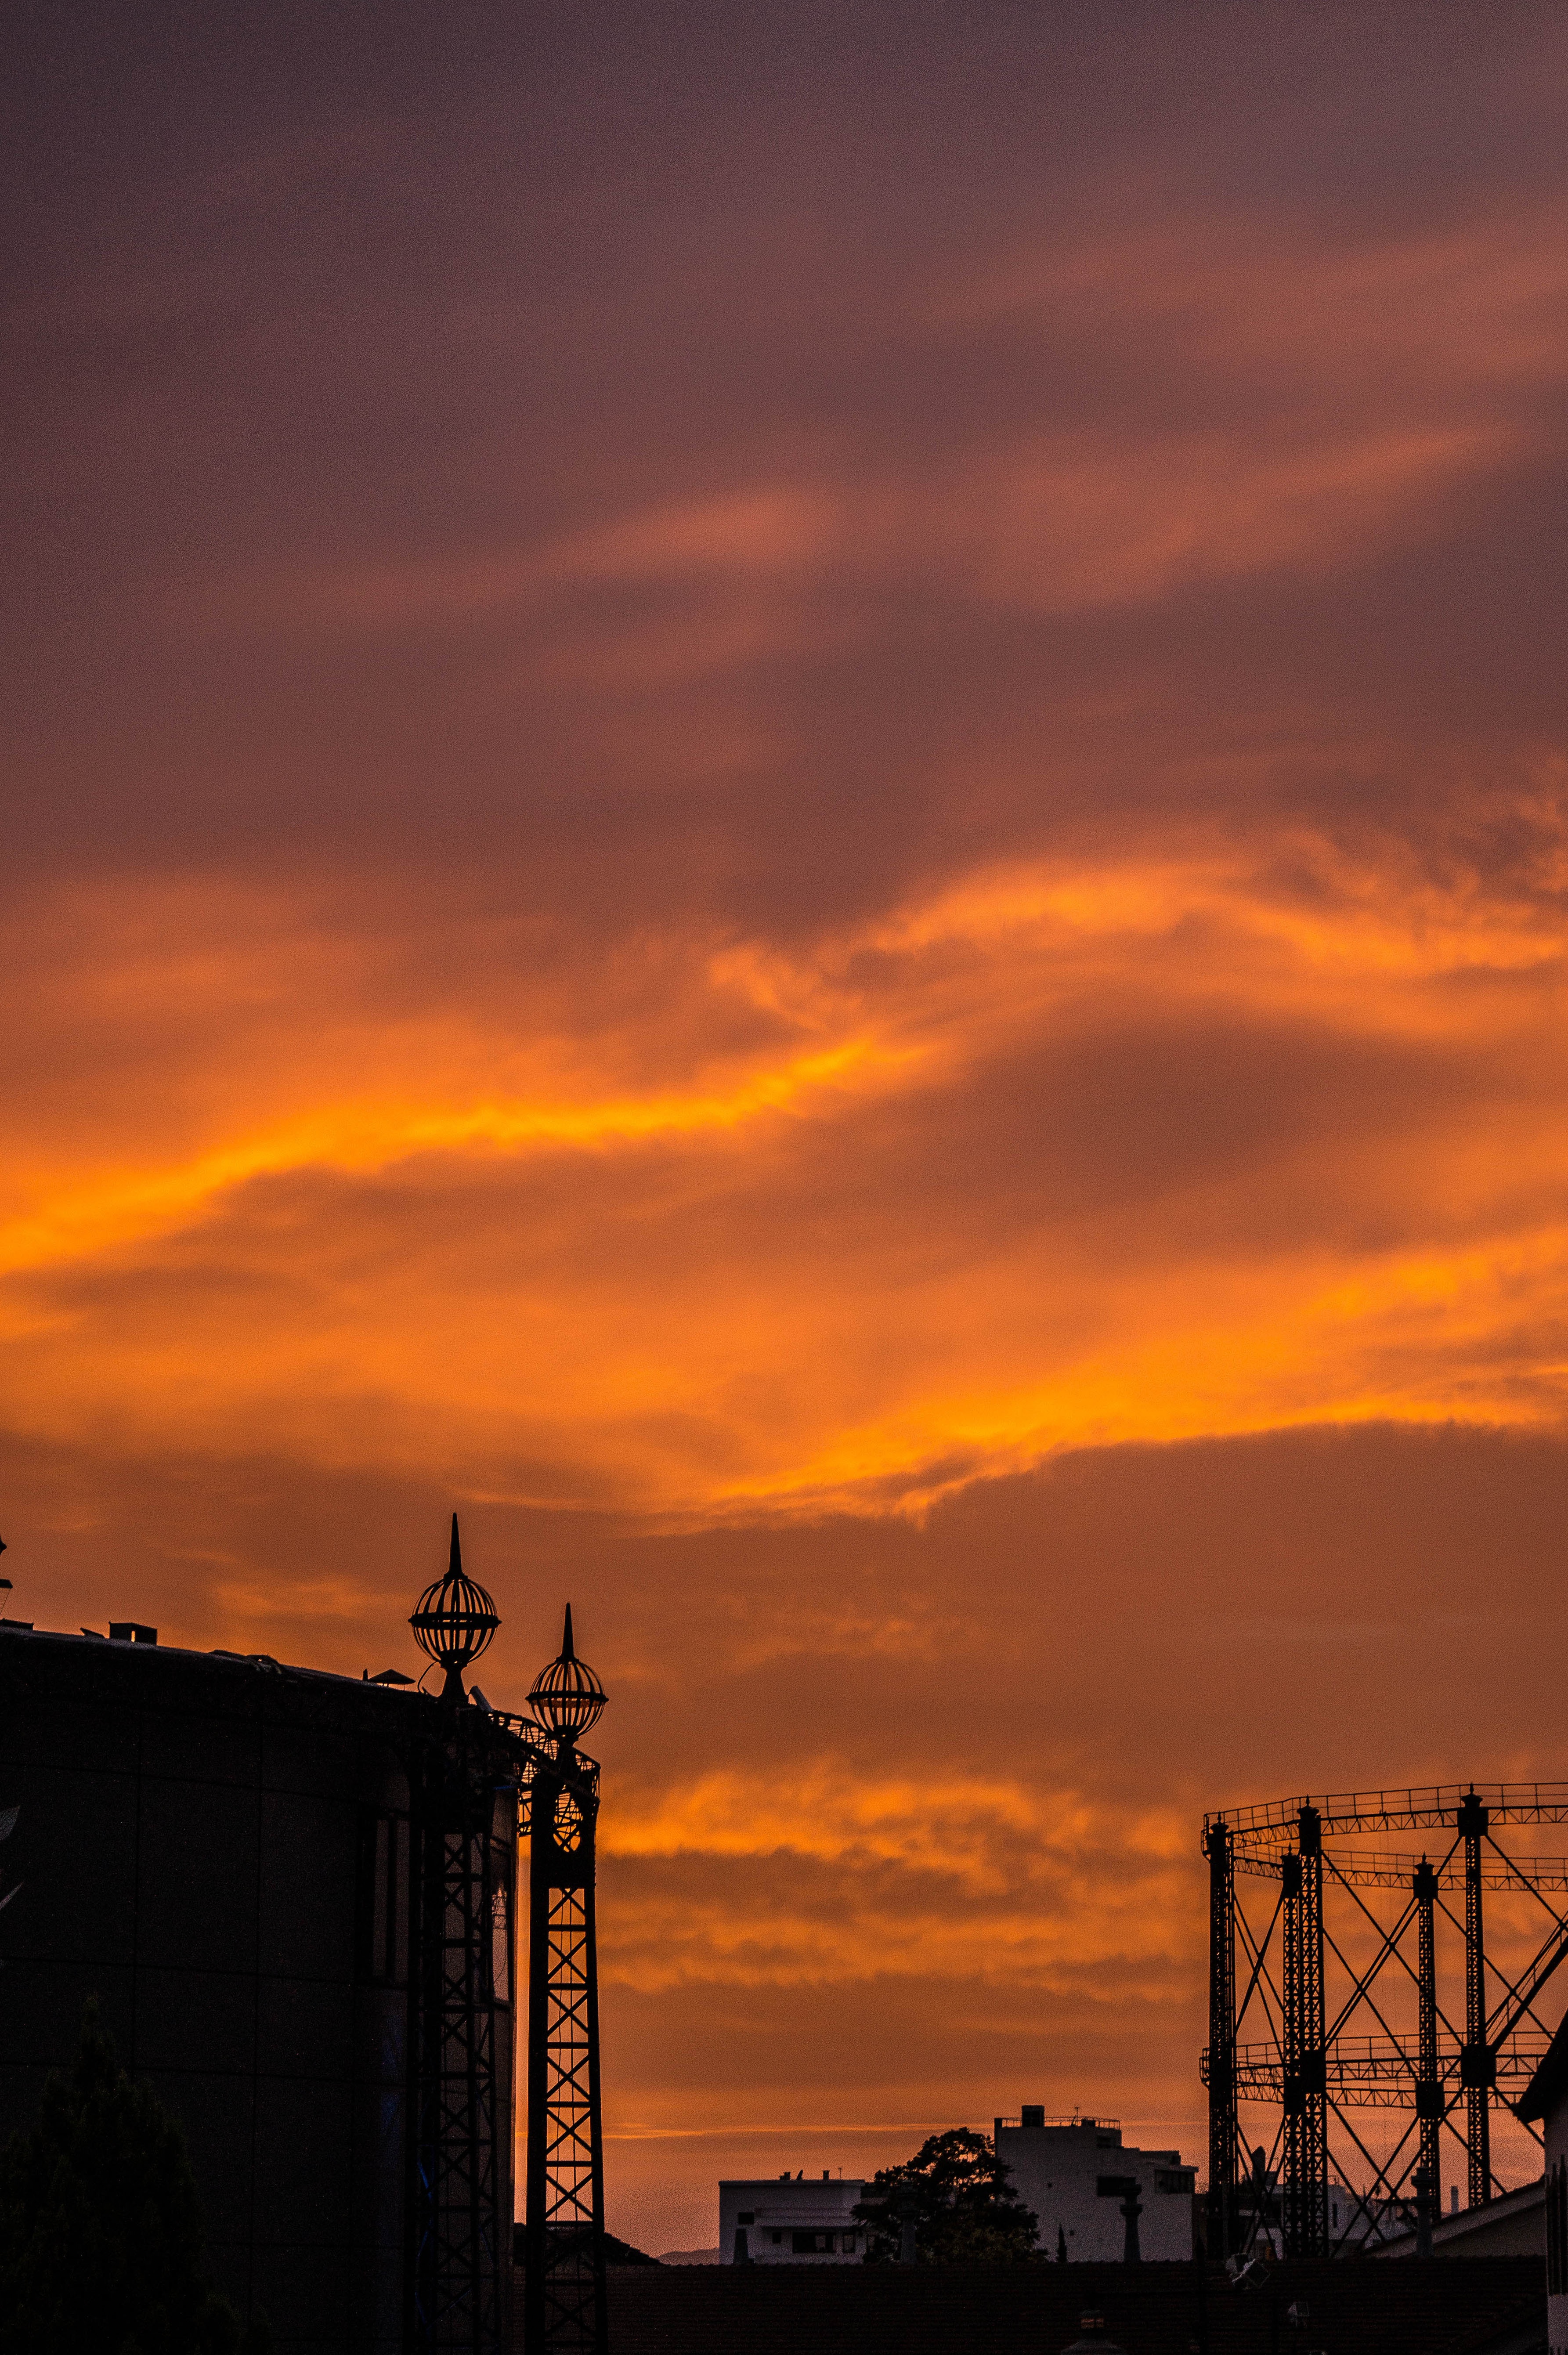
horizon, cloud, sky, sun, sunrise, sunset, skyline, sunlight, morning, dawn, dusk, evening, afterglow